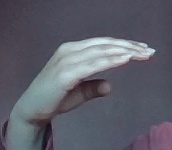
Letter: jeem